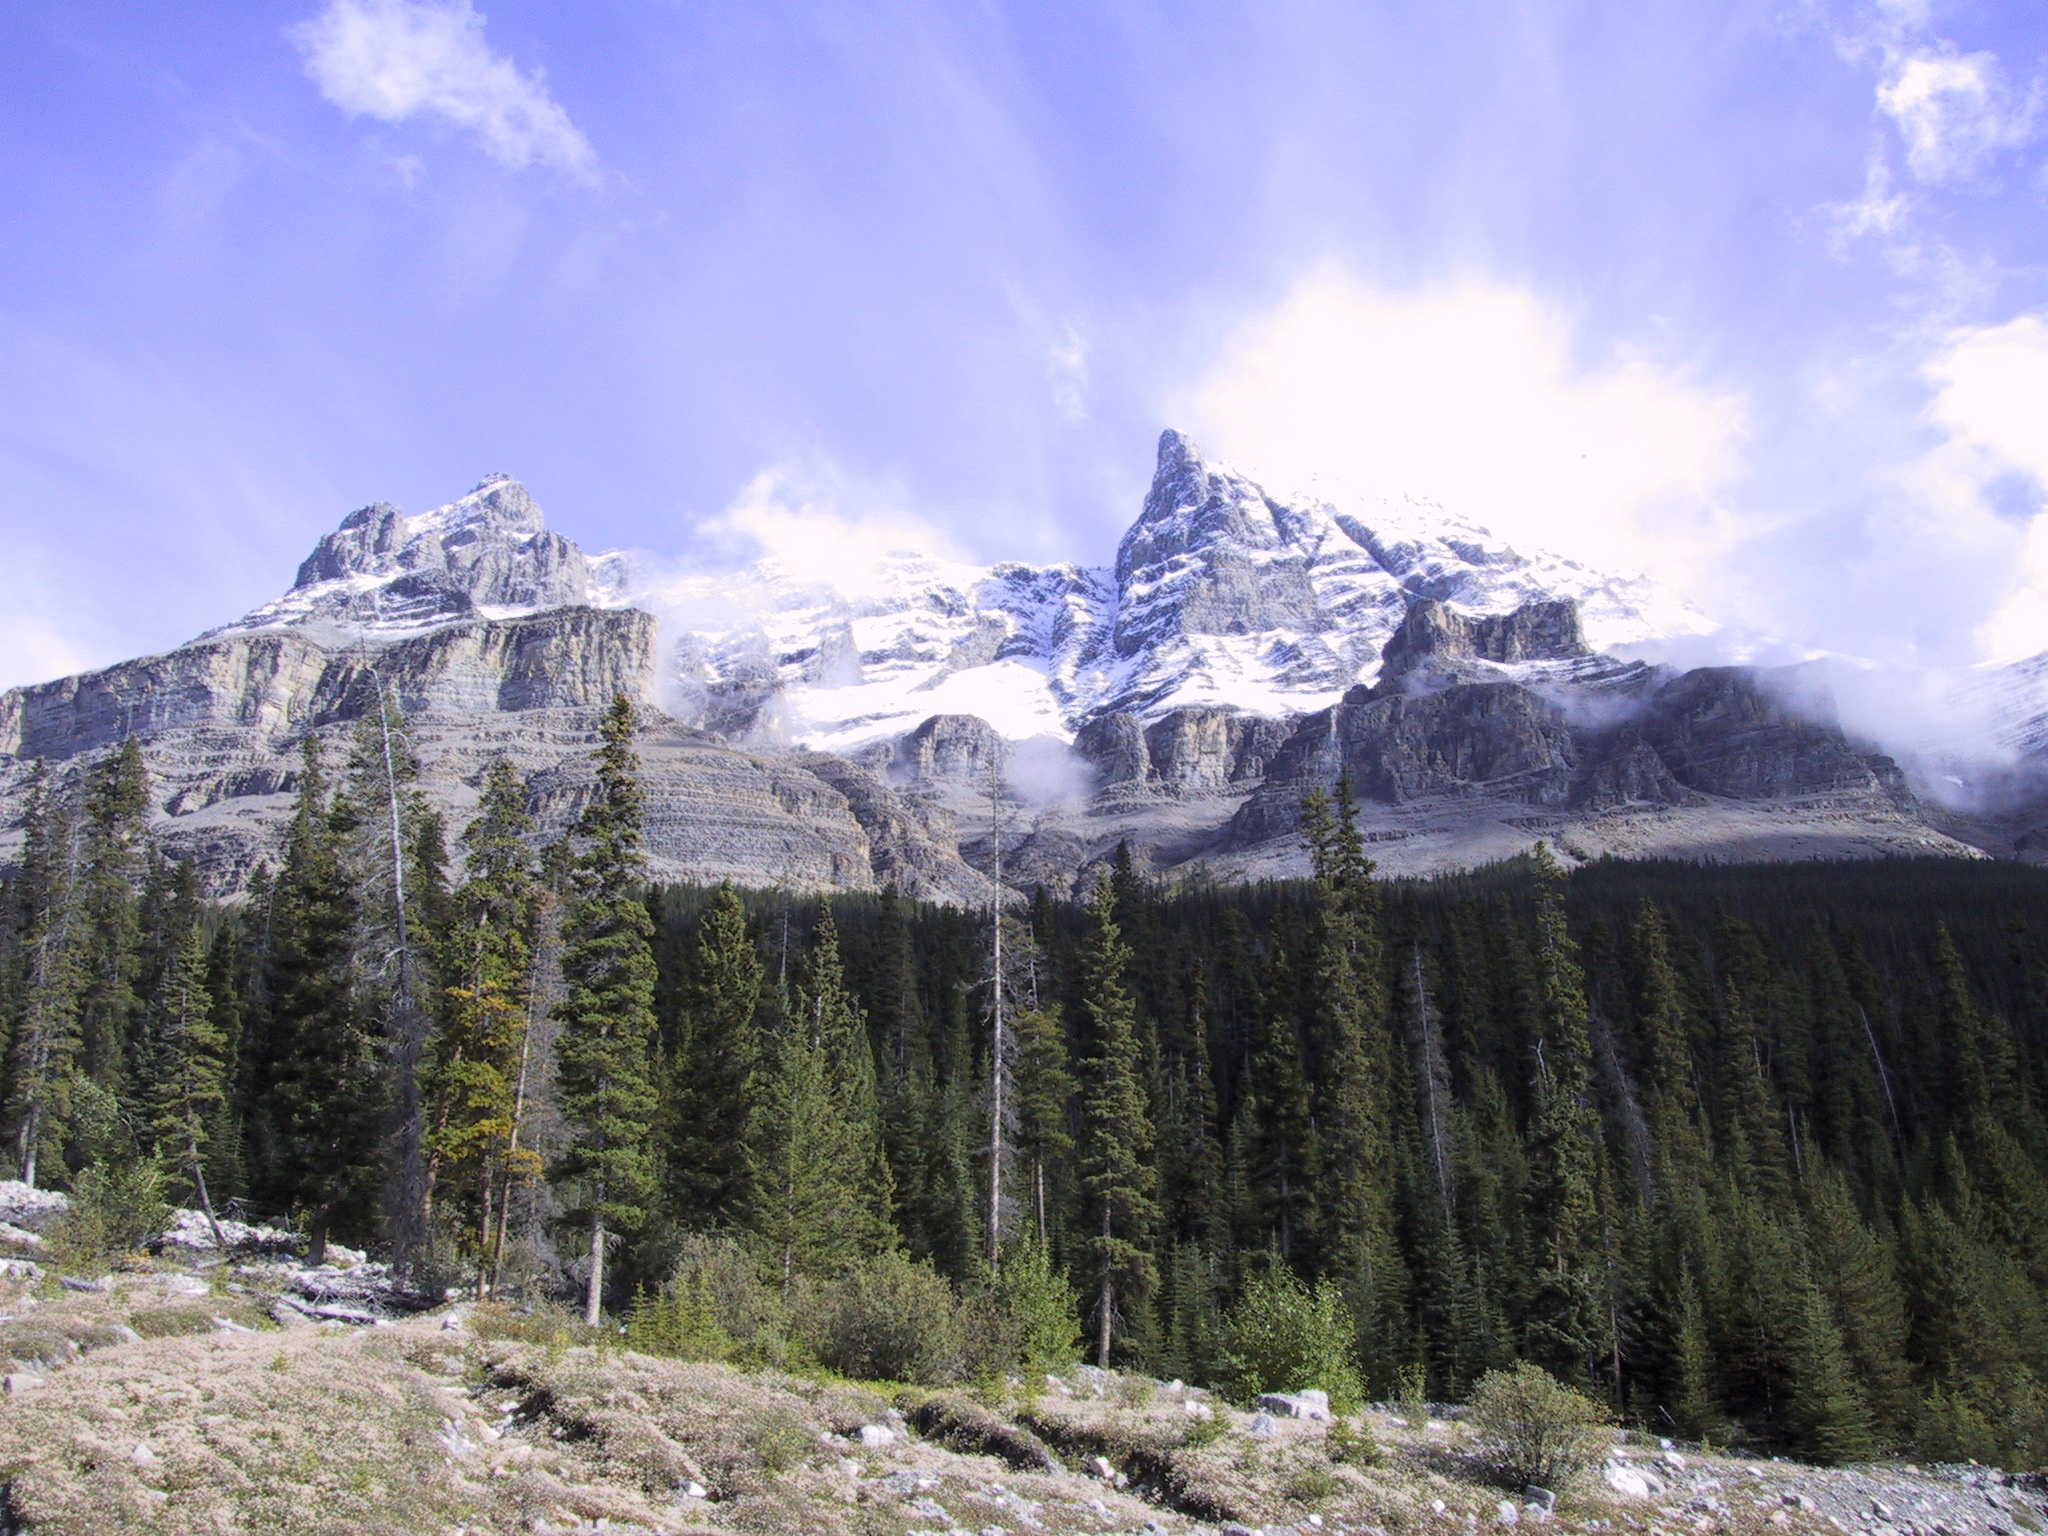
landscape, nature, wilderness, walking, mountain, snow, adventure, valley, mountain range, travel, scenic, natural, park, ridge, summit, majestic, outdoors, alps, canada, canadian, plateau, fell, cirque, banff, landform, mountain pass, ice fields, geographical feature, mountainous landforms